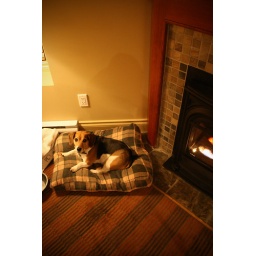
dog bed by the fireplace